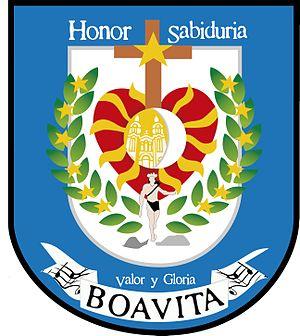
Boavita est une municipalité colombienne, située dans le département de Boyacá.